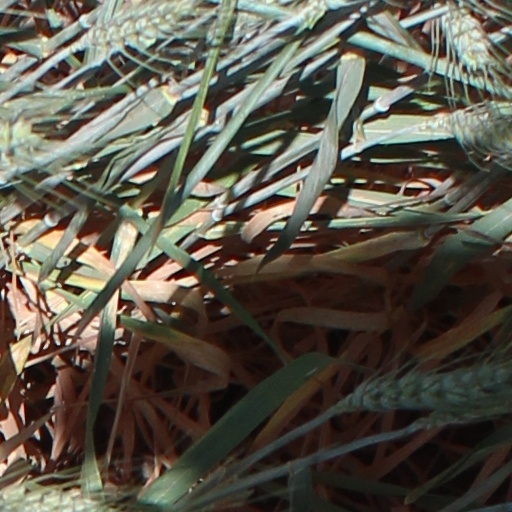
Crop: wheat